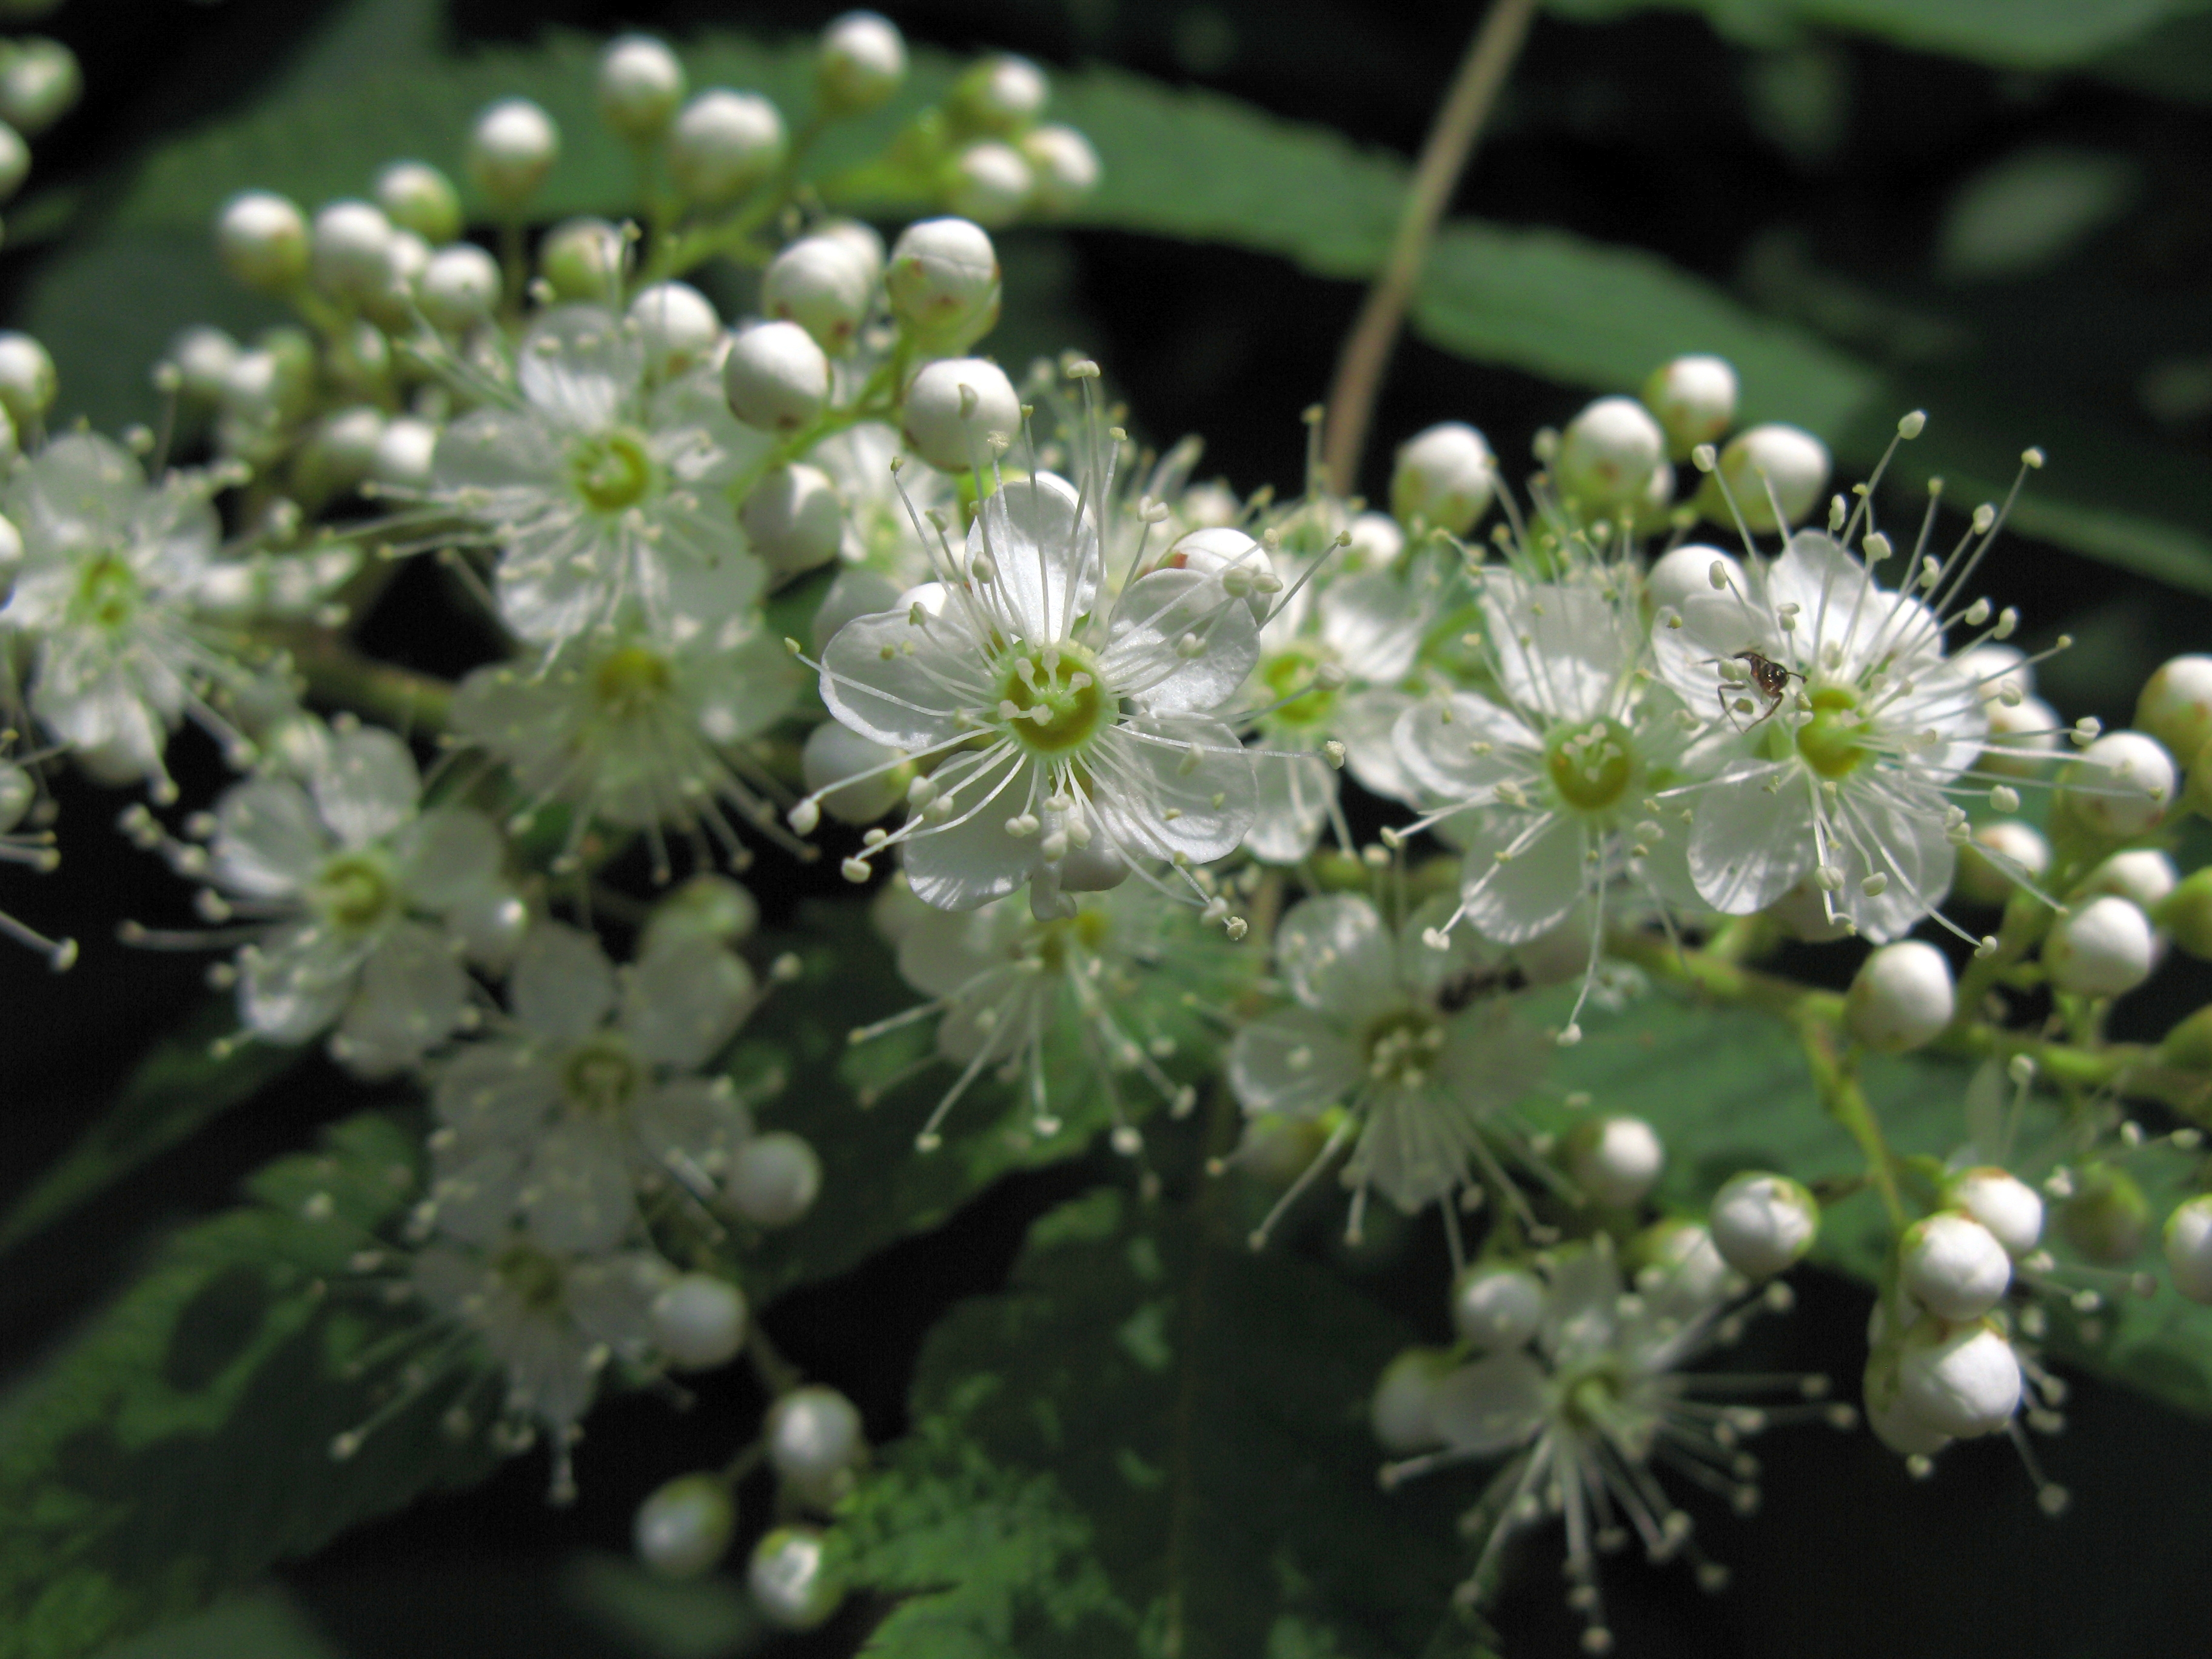
branch, blossom, plant, white, berry, flower, food, high, herb, produce, botany, flora, wildflower, shrub, hires, hi, res, g7, macro photography, sorbus, commixta, anthriscus, flowering plant, cow parsley, land plant, apiales, parsley family